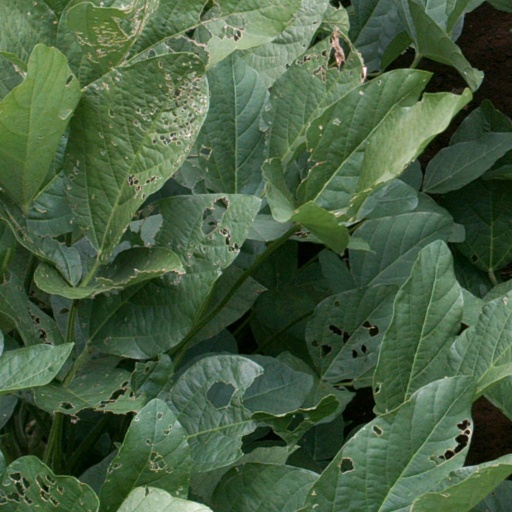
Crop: soybean